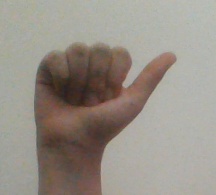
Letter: dhad